Family Business (French TV series)

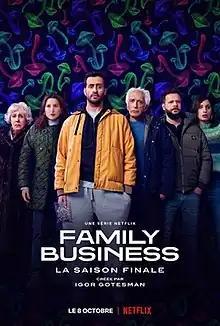
Season 3 poster

Family Business is a French television series created and directed by Igor Gotesman. The plot revolves around a failed entrepreneur, Joseph (Jonathan Cohen), who finds out that cannabis is about to be legalized in France. He consequently decides to change the family kosher butcher shop into the first marijuana coffeeshop in France.